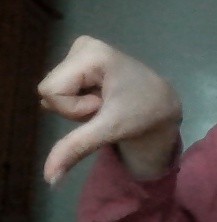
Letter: waw